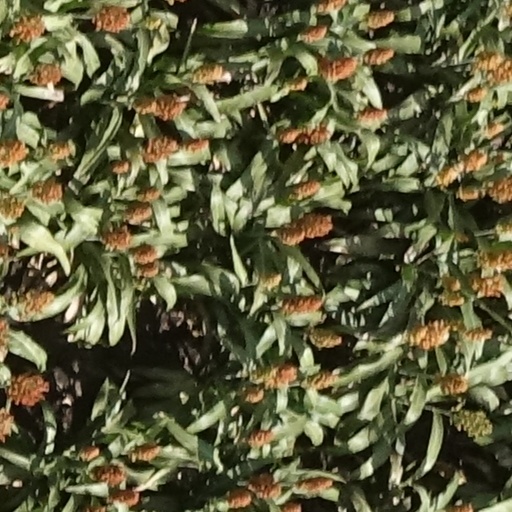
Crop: sorghum